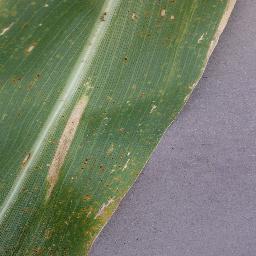
Label: Corn___Northern_Leaf_Blight